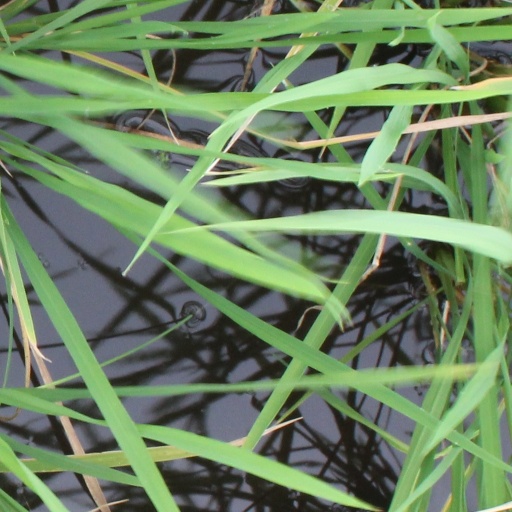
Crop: rice